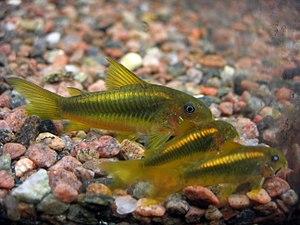
Le Corydoras melanotaenia est une espèce de poisson-chat d'eau douce de la famille des Callichthyidés.